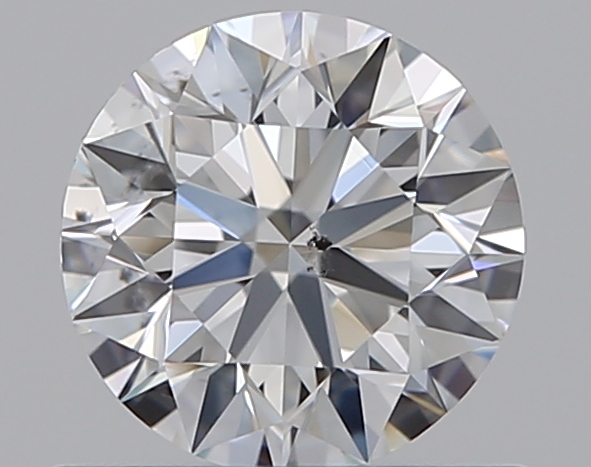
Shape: round
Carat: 0.56
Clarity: SI1
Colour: E
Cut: EX
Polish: EX
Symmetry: EX
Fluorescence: N
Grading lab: GIA
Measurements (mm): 5.25 x 5.27 x 3.3